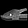
Label: Sandal